Joseph McCoy

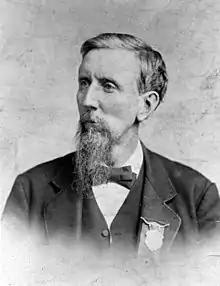
Joseph McCoy in 1880

Joseph "Cowboy" McCoy (December 21, 1837 – October 19, 1915) was a 19th-century entrepreneur known for promoting the transport of Longhorn cattle from Texas to the eastern United States.